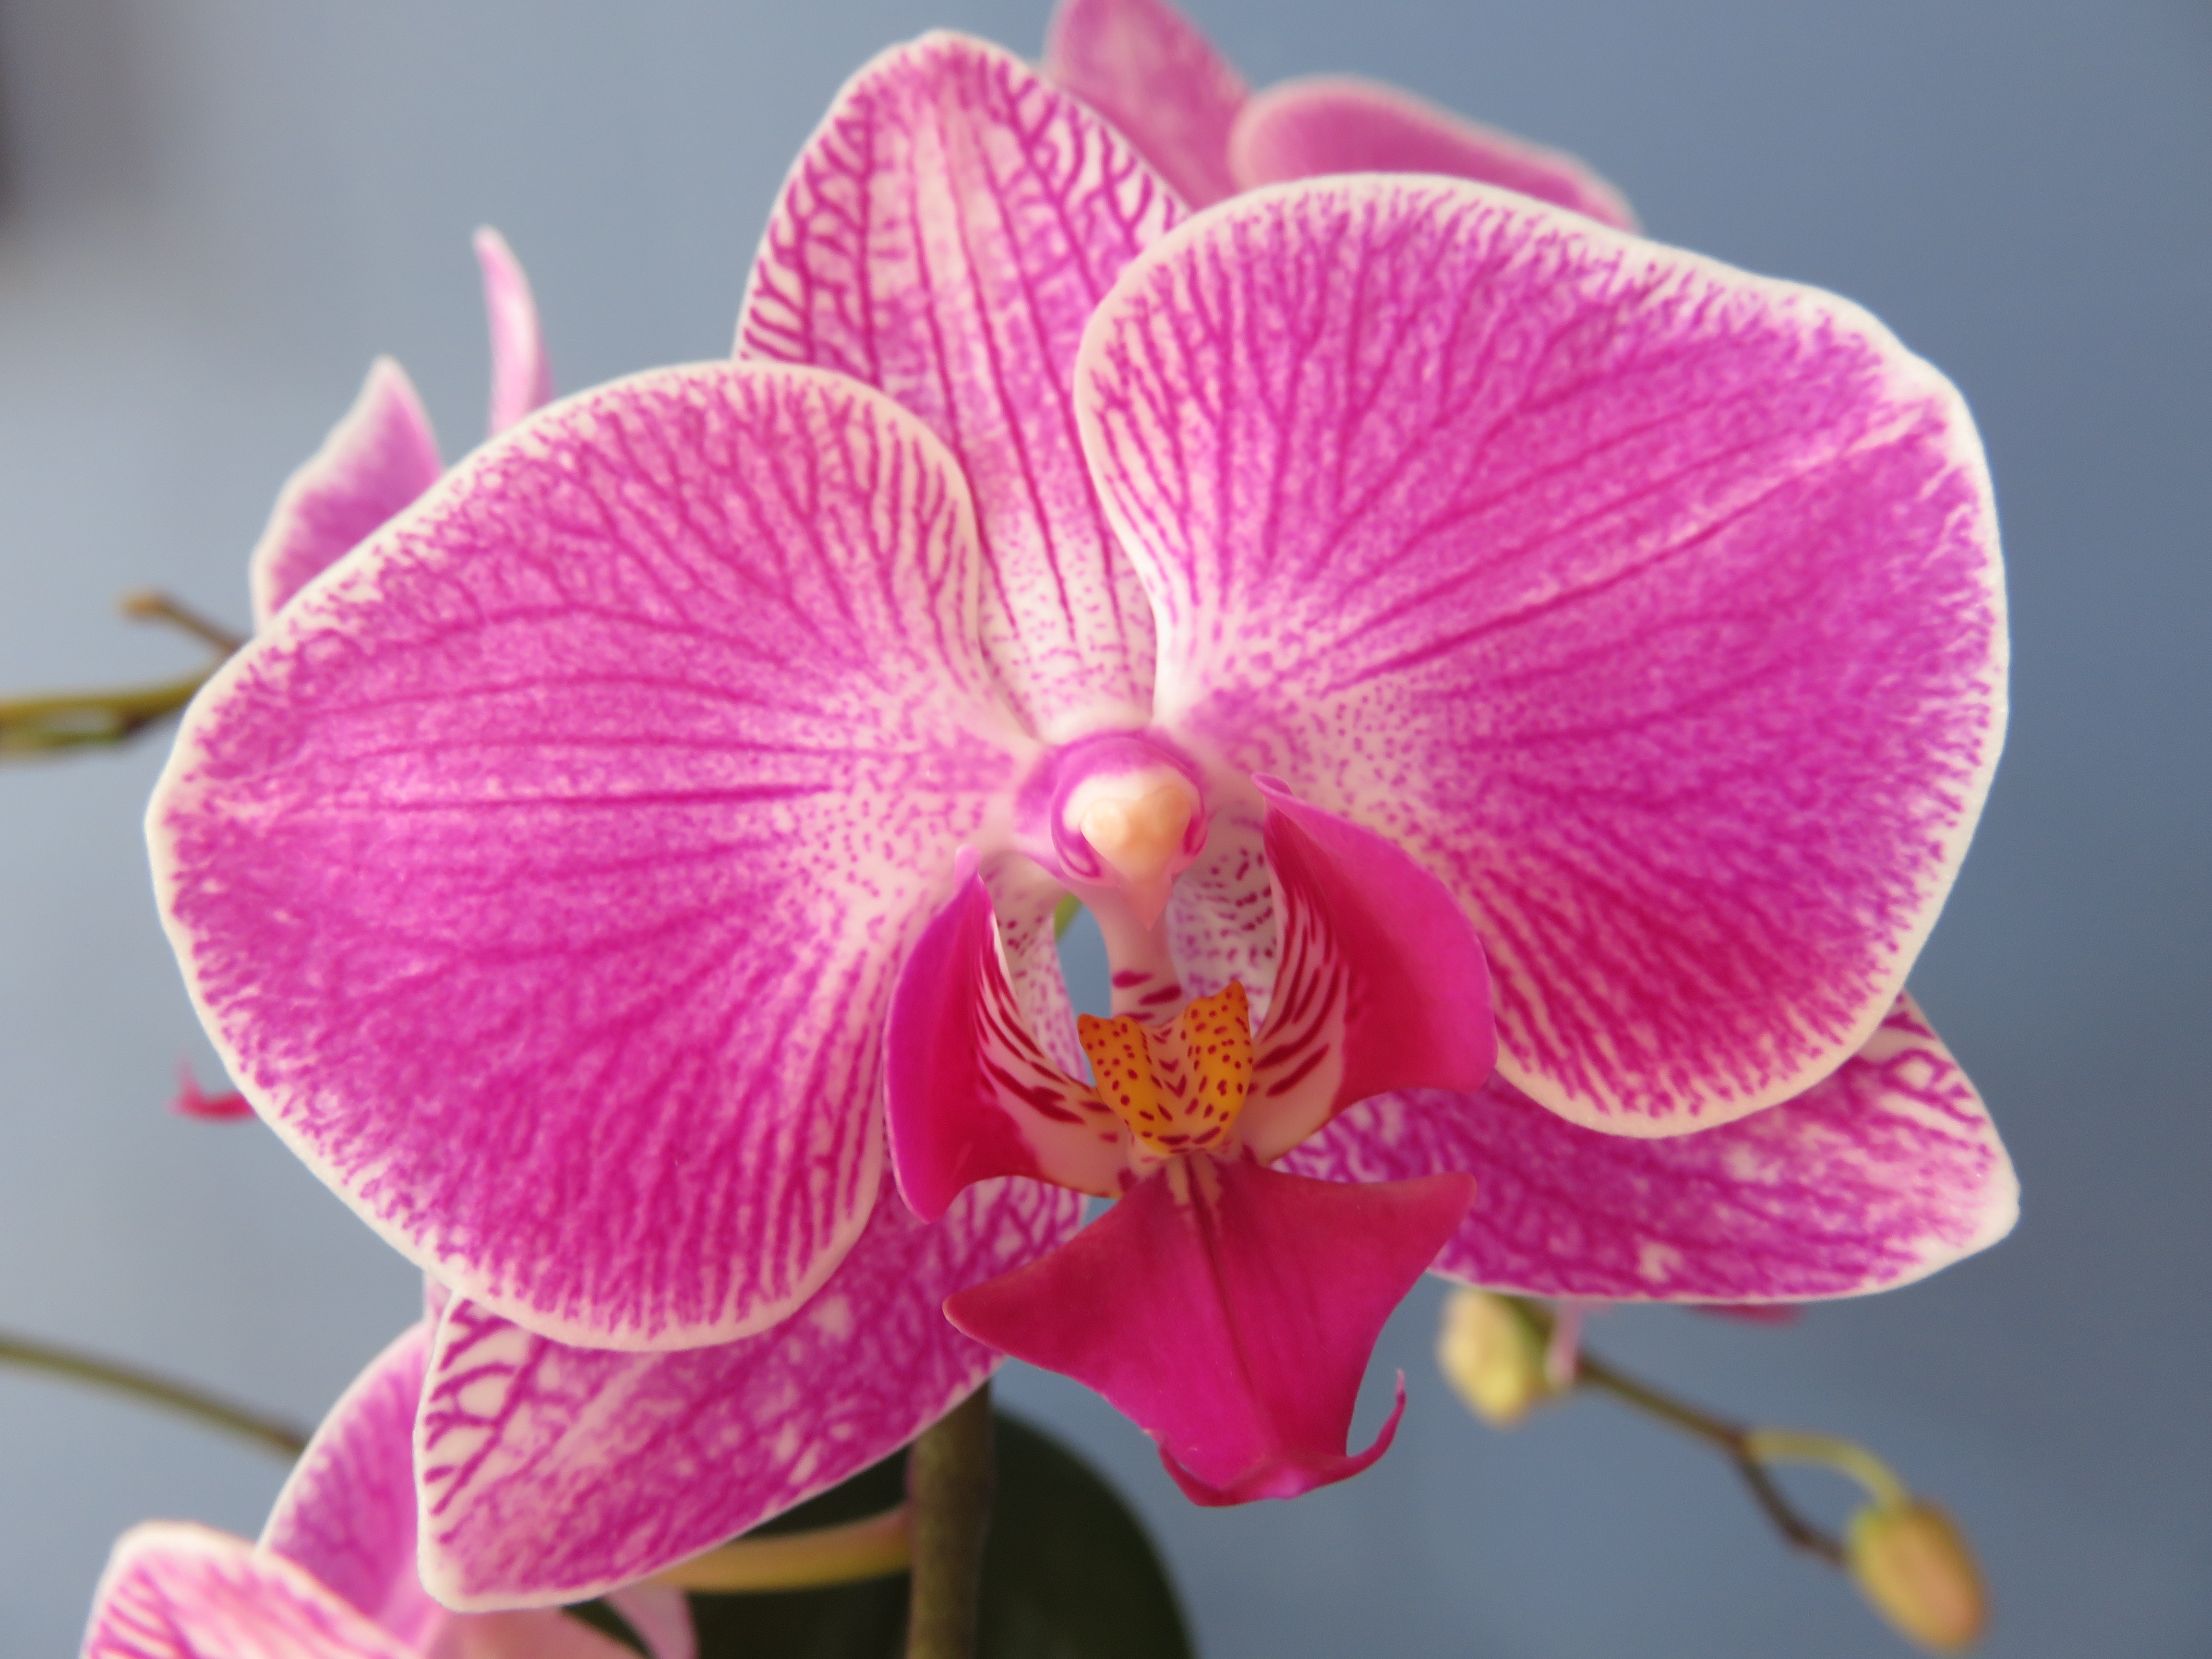
blossom, plant, flower, petal, botany, pink, flora, orchid, close up, eye, exotic, phalaenopsis, macro photography, flowering plant, cattleya, dendrobium, land plant, moth orchid, christmas orchid, cattleya labiata